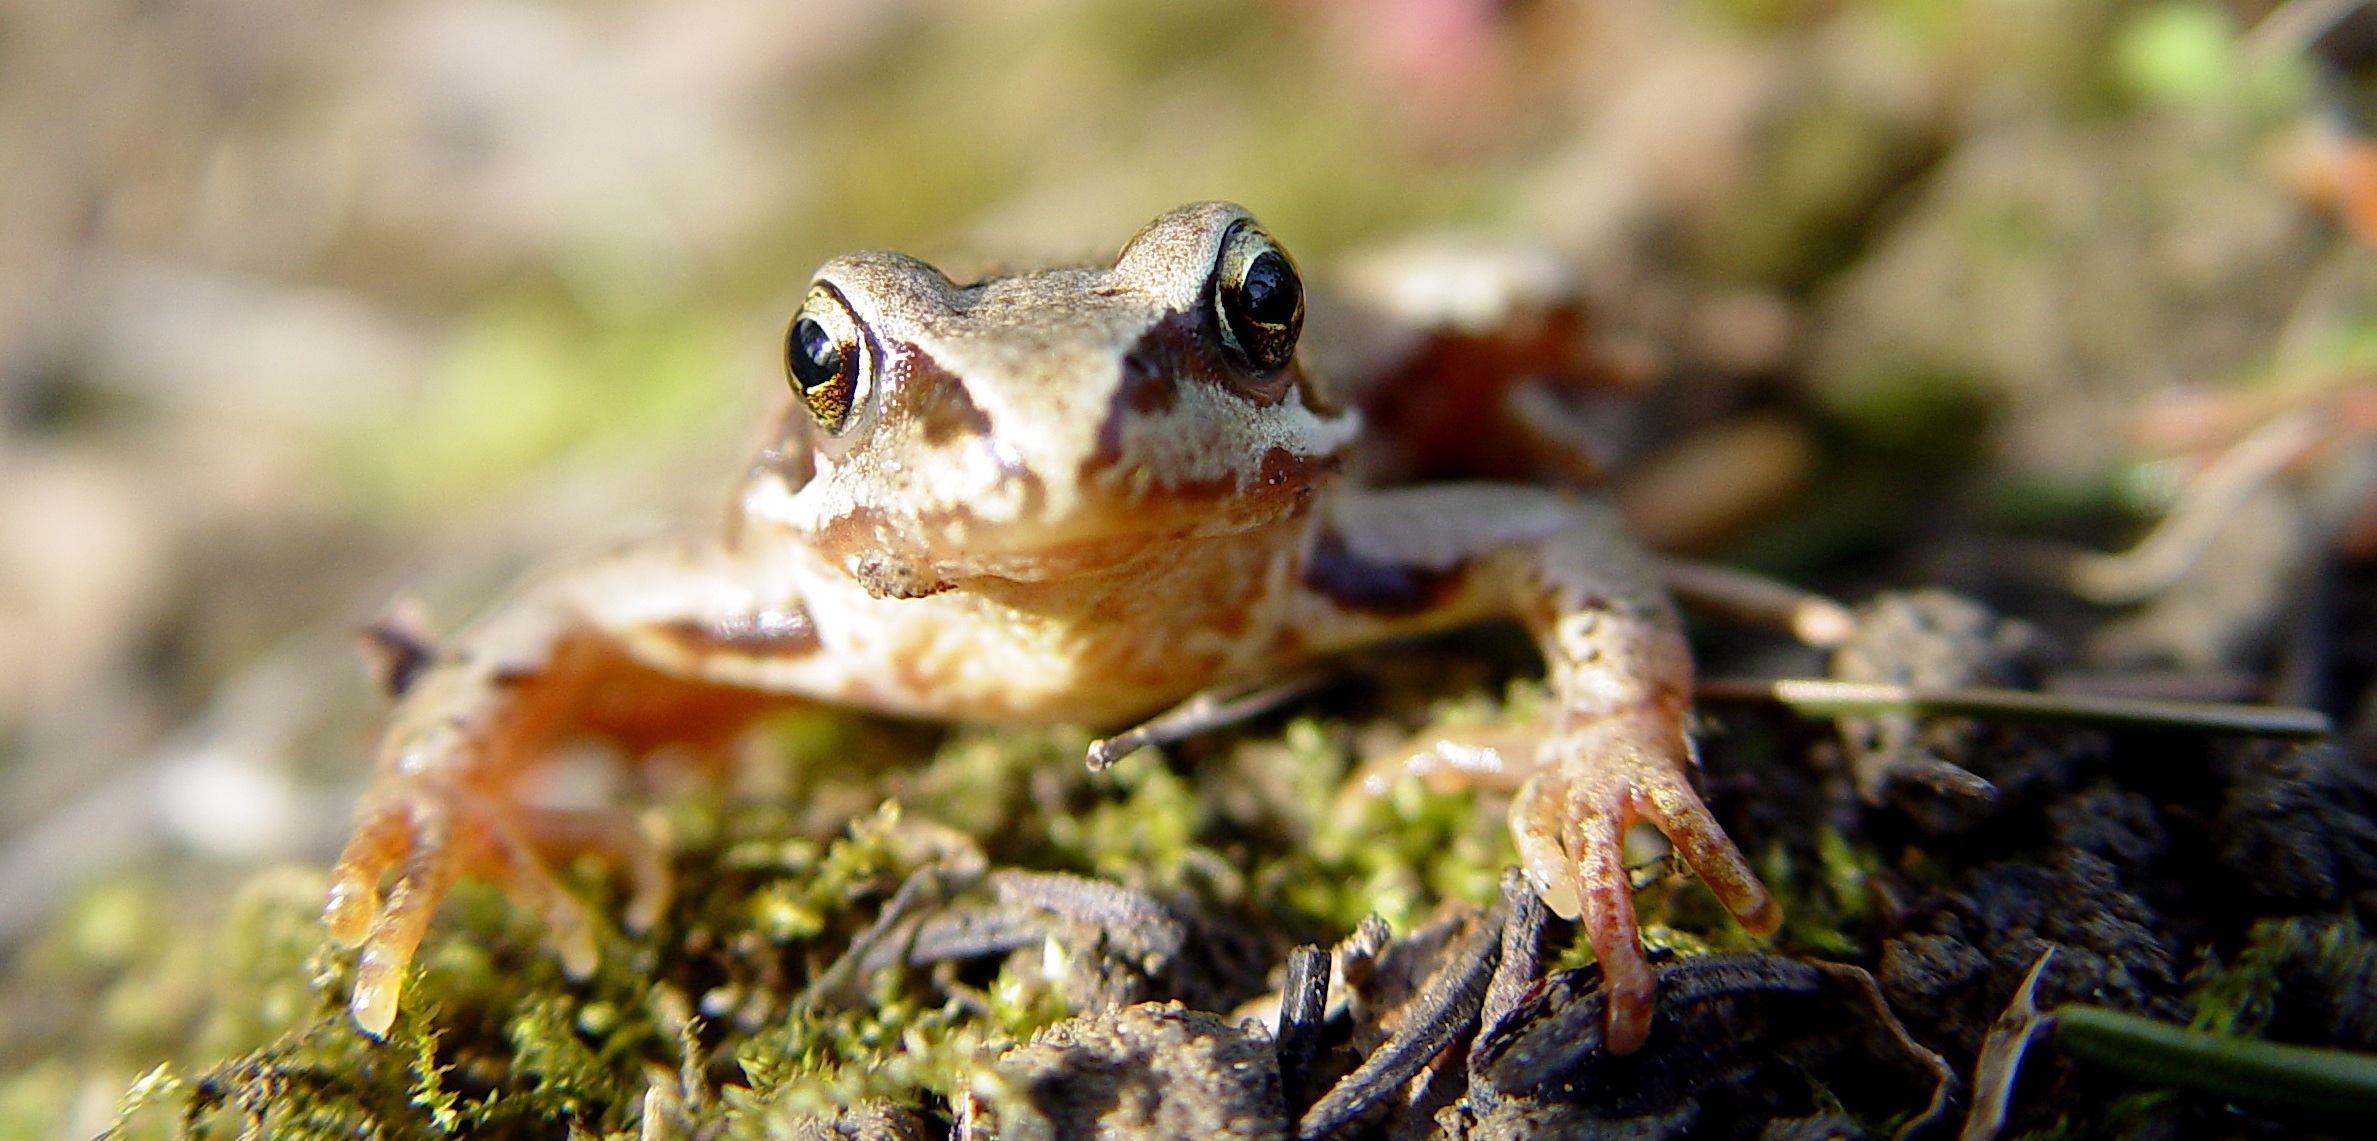
nature, wildlife, green, tropical, macro, small, frog, toad, amphibian, fauna, close up, head, vertebrate, macro photography, ranidae